Kazakhstan Temir Joly

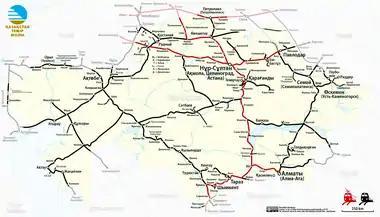
Network

The current rail network is based on the inheritance from the former Soviet Union and as such has a broad gauge of . While this provides a smooth transit at international borders to countries of the former Soviet Union, the railway in China has the standard gauge of ; thus there is a break-of-gauge at Dostyk and at Khorgas/Altynkol.